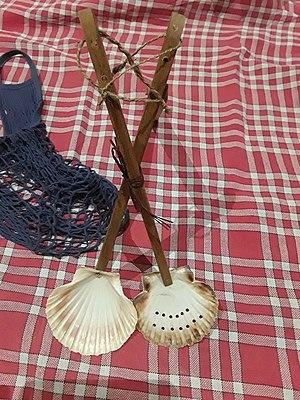
Écumoire et louche de marin breton
L'écumoire est un ustensile de cuisine en forme de large cuiller, plate ou creuse, criblée de petits trous.